Methionine synthase

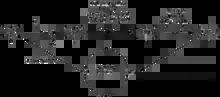
Scavenger Pathway of Methionine Synthase Reductase to Recover Inactivated Methionine Synthase

Humans, "E. coli", and many other organisms have a cobalamin-dependent version. In the cobalamin-dependent (MetH) form of the enzyme, the reaction proceeds by two steps in a preferred ordered sequential mechanism.